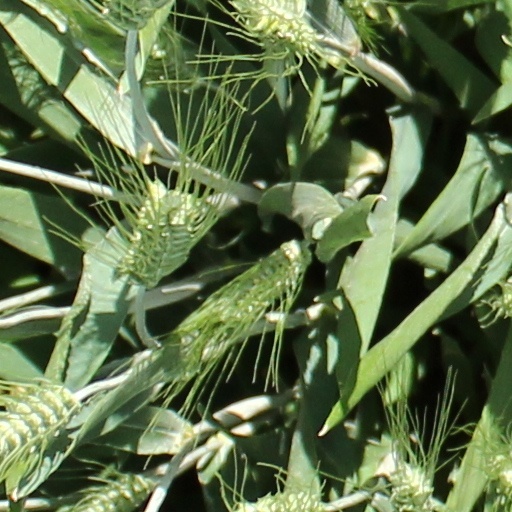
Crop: wheat